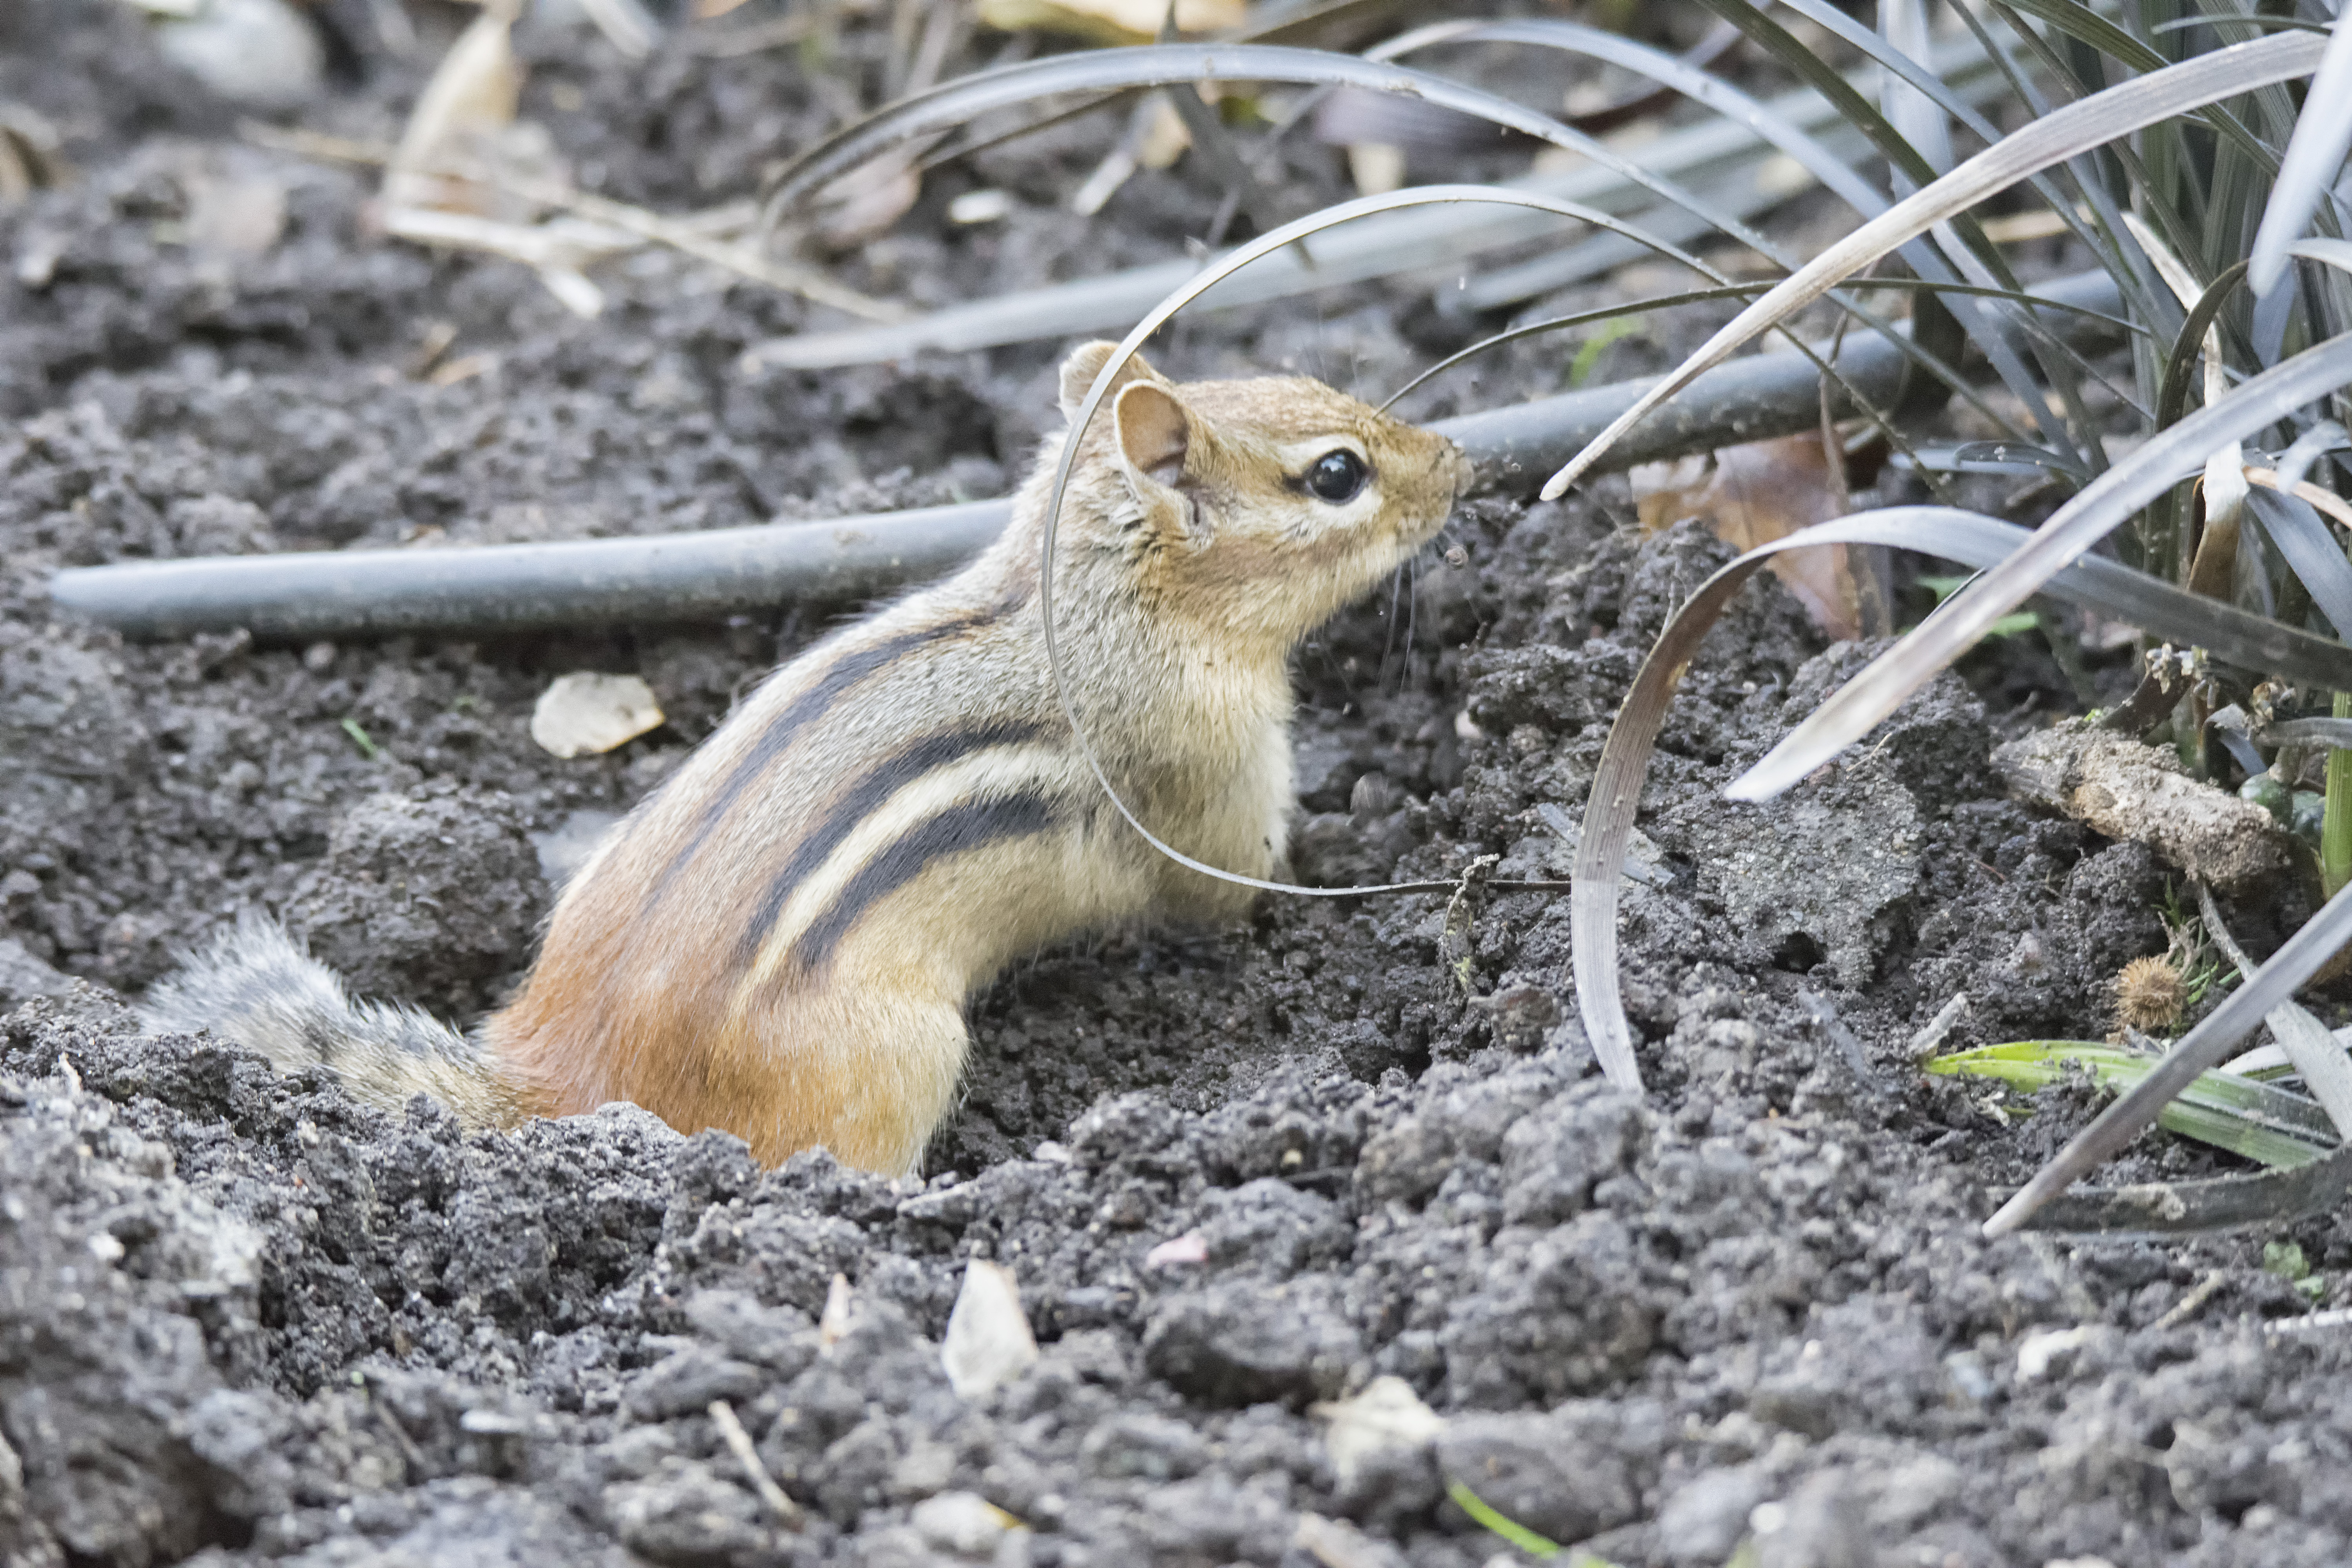
nature, city, wildlife, mammal, squirrel, rodent, fauna, de, of, canada, vertebrate, chipmunk, quebec, montreal, ville, prairie dog, gerbil, fox squirrel